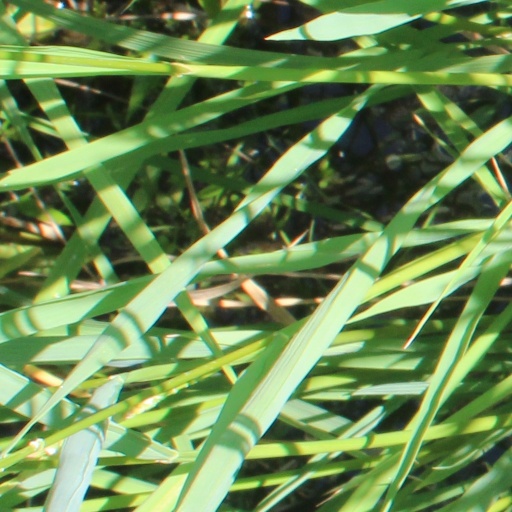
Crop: rice